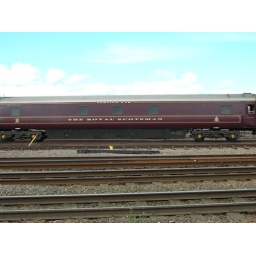
Taken from over a fence in Supermarket car park!